Circuito Norte

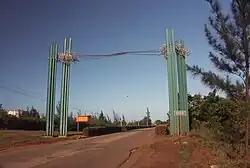
The CN at the entrance of Moa

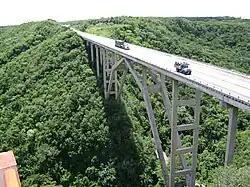
Bacunayagua Bridge

The Circuito Norte (CN), meaning "Northern Circuit", is a west-east highway spanning the length of the island of Cuba, through the Atlantic Coast. With a length of 1,222 km, it is the second-longest Cuban highway, after the "Carretera Central"; and two sections of it, named "Vía Blanca" and "Panamericana", are classified as Expressways. The road has different route numbers depending on the regions, using 1–I–3, 2–I–3, 3–I–3, 4–I–3, 4–I–23, 5–I–23, and 6–I–23.